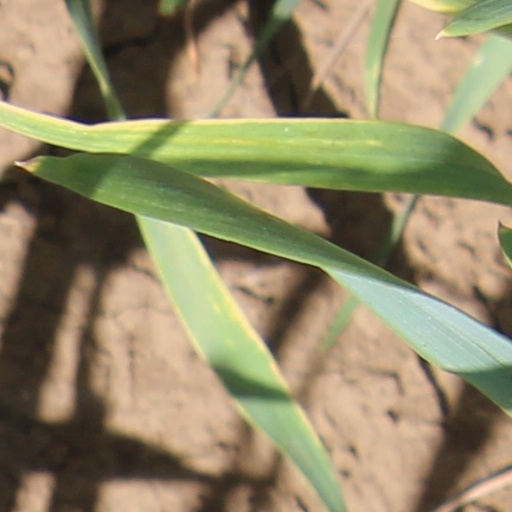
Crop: wheat